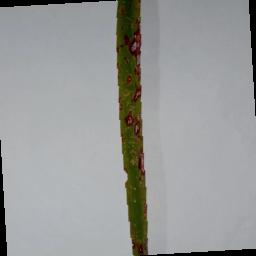
Label: Rice___Leaf_Blast